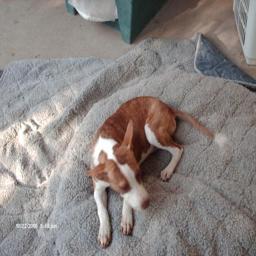
Animal: dogs